Open-air preaching

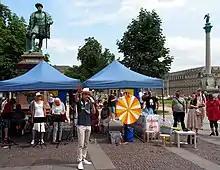
Street preaching 2022 in Germany

Charles Spurgeon, the famous open-air Baptist preacher of England, believed that open-air preaching was instrumental in getting people to hear the gospel who might otherwise never hear it, and today, open-air preachers such as Ray Comfort believe that it reaches many more people at once than other approaches to evangelism do.